Sloan House (Prescott, Arizona)

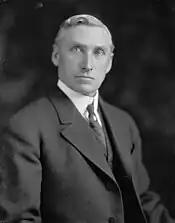
Governor Richard Elihu Sloan

Sloan was born on June 22, 1857, in Morning Sun, Preble County, Ohio, to Mary (Caldwell) and Dr. Richard E. Sloan. Sloan and Louis H. Chalmers, a friend, arrived in Phoenix, Arizona Territory in late 1884. He was admitted to the territorial bar in January 1885 and opened a private legal practice with Chalmers as his partner.